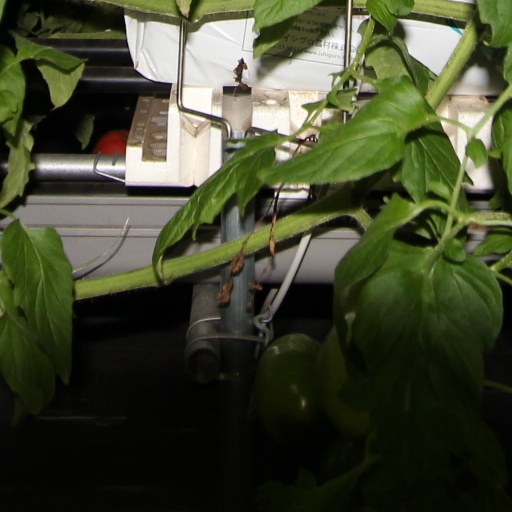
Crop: tomato